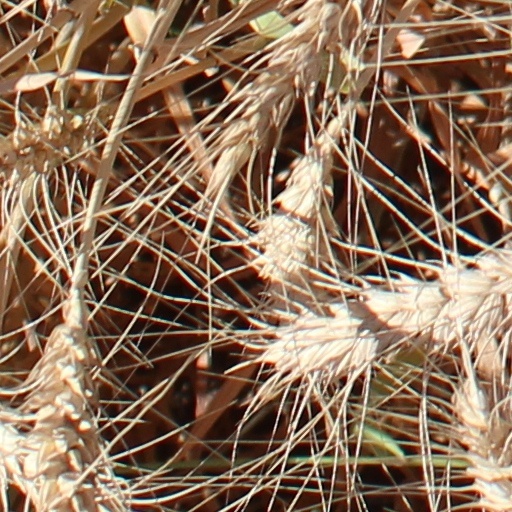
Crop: wheat